Wolfspeed

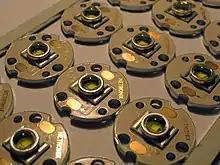
XLamp 7090 XR-E Q4

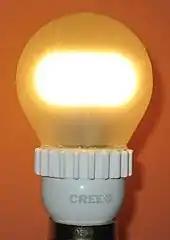
9.5 watt 800 lumen dimmable lamp bulb, with 2700 K color temperature, introduced in March 2013

Cree Research was founded in July 1987 in Durham, North Carolina. Five of the six founders – Neal Hunter, Thomas Coleman, John Edmond, Eric Hunter, John Palmour, and Calvin Carter – are graduates of North Carolina State University.